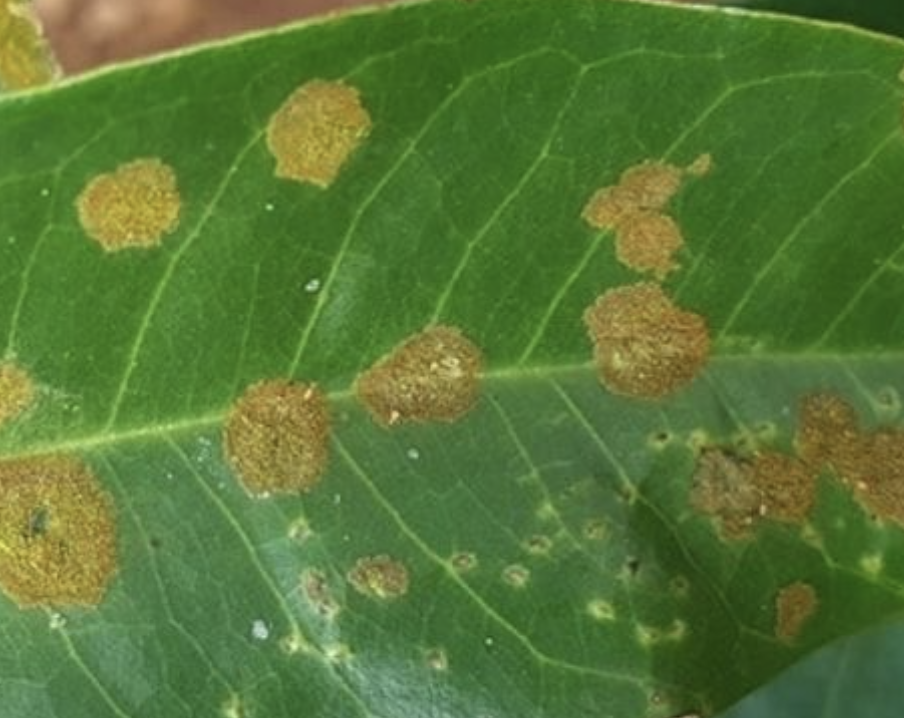
Label: stem_blight